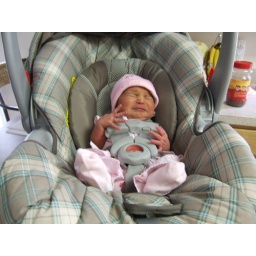
First time in the car seat